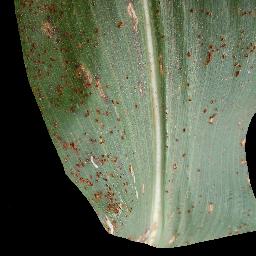
Label: Corn_(Maize)___Common_Rust